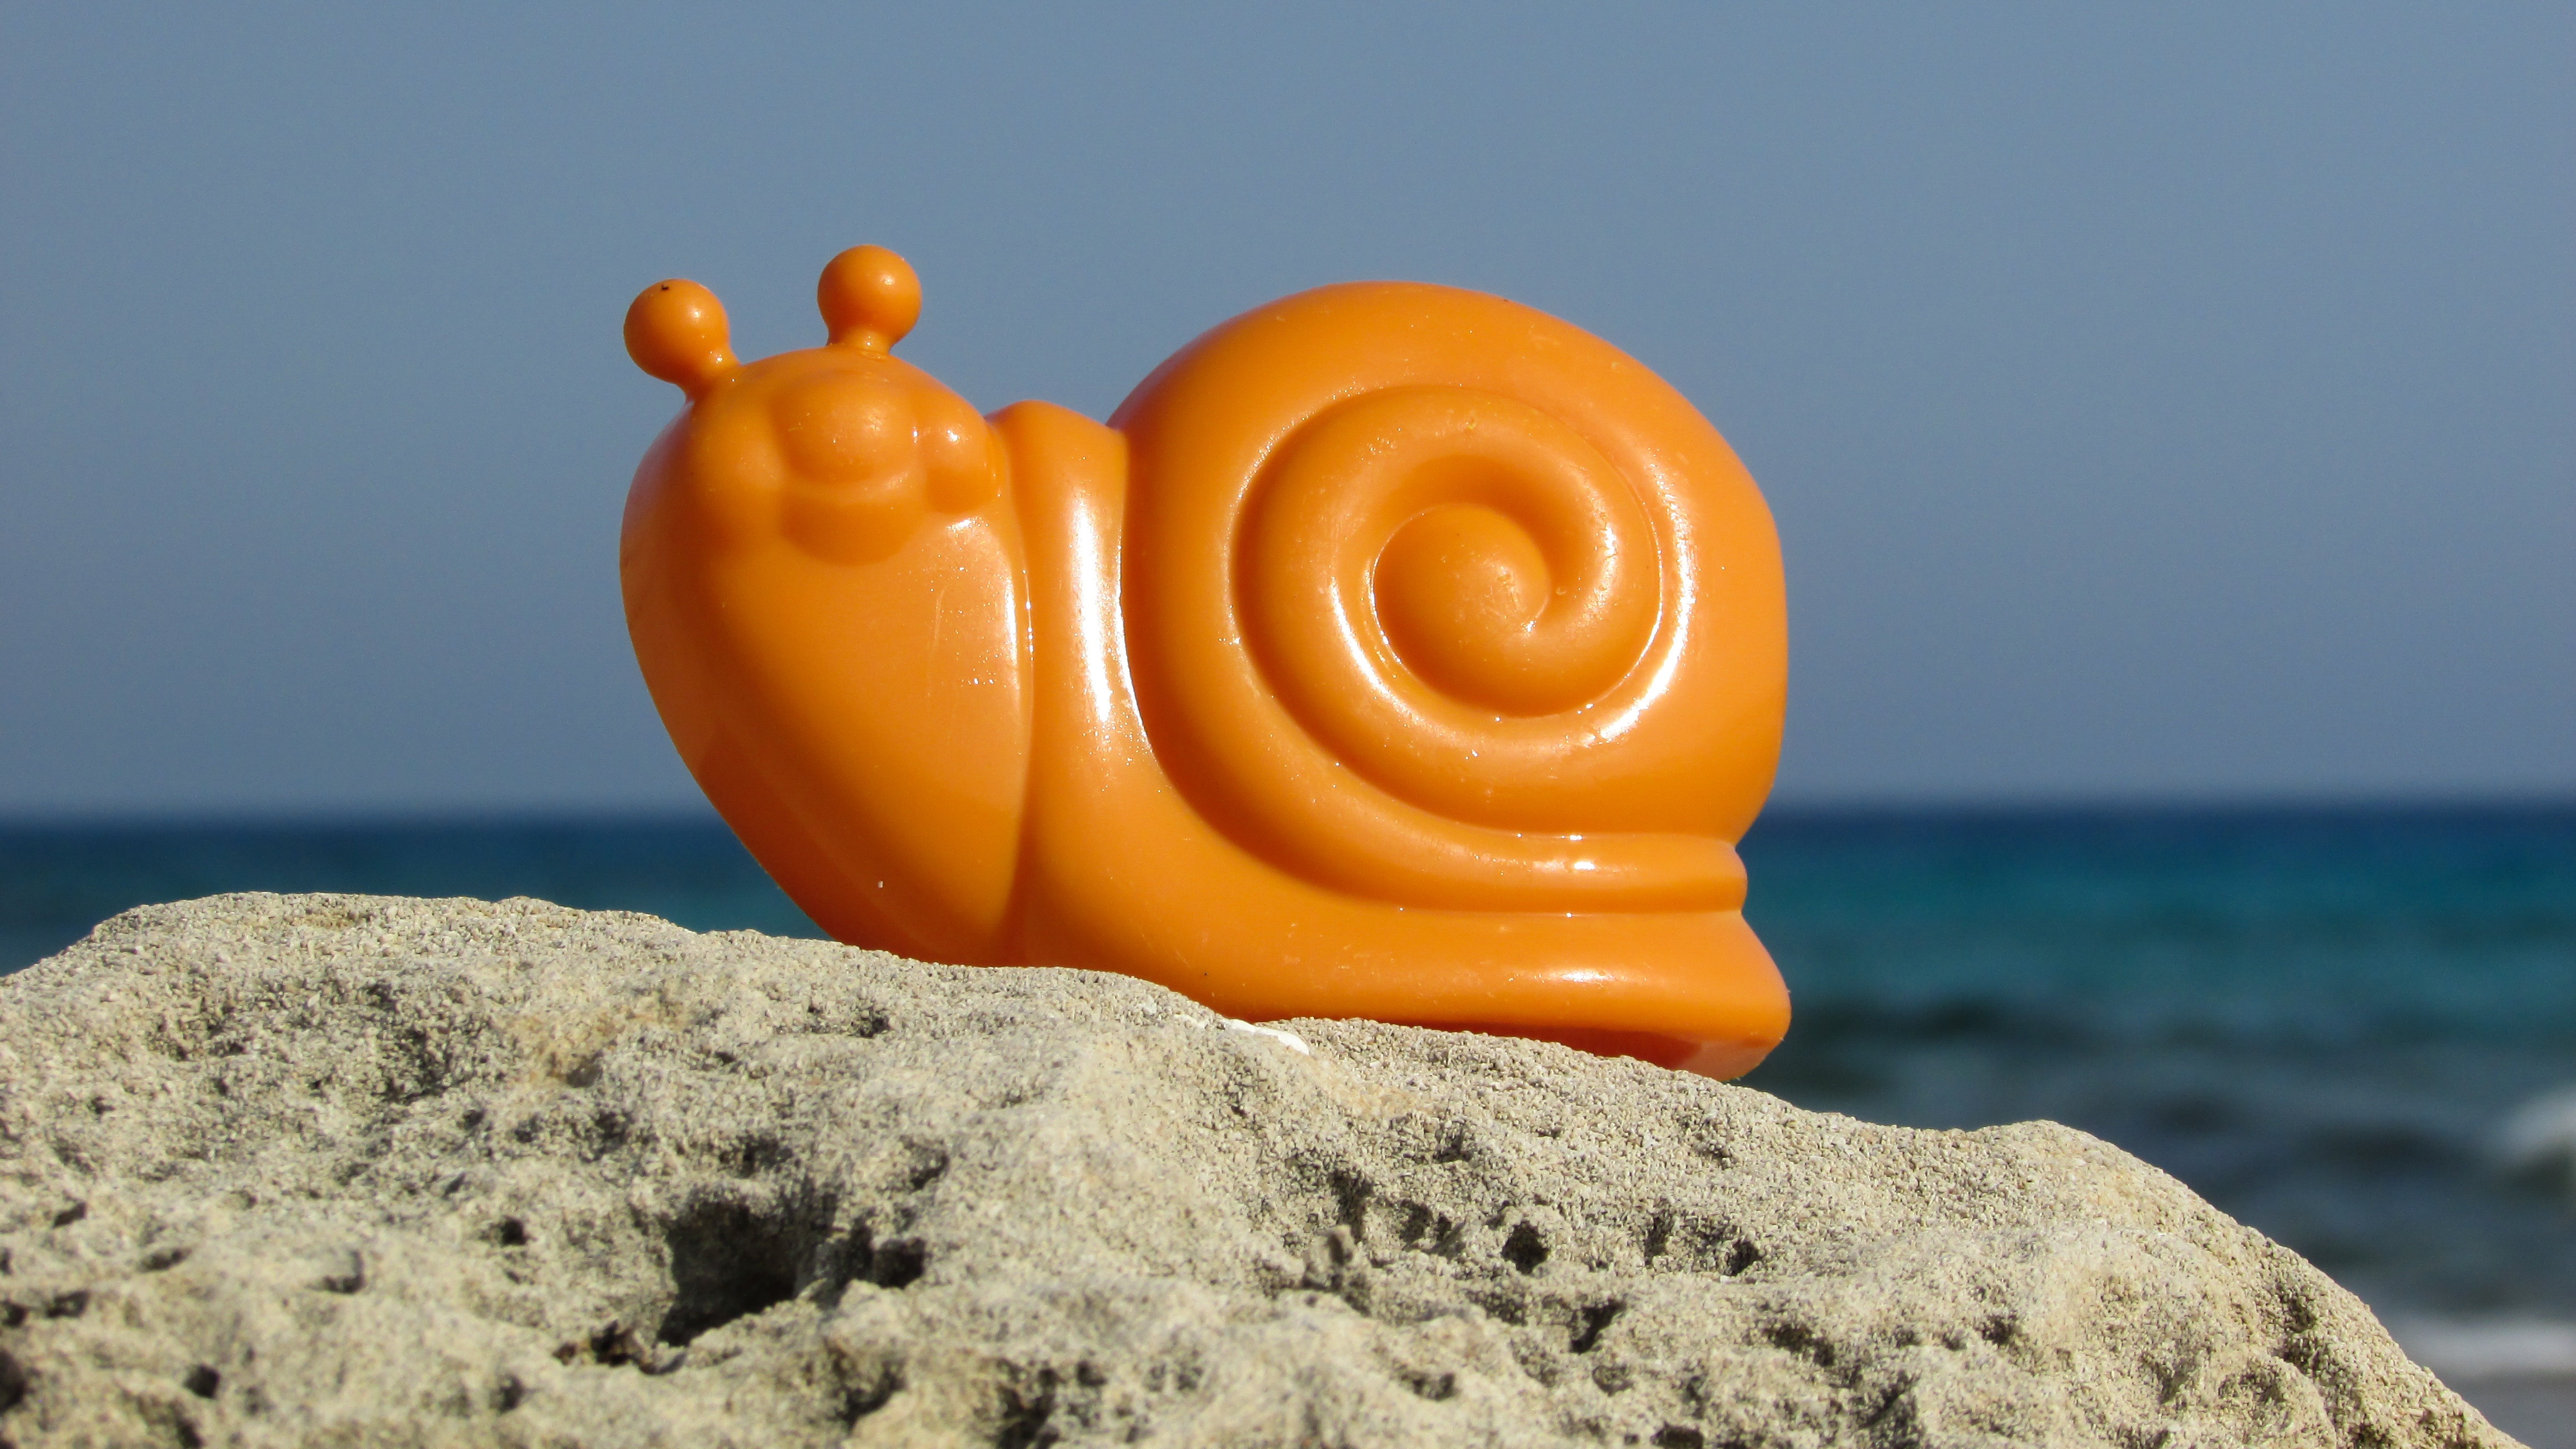
sand, plastic, animal, orange, yellow, toy, material, invertebrate, snail, macro photography